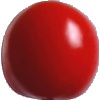
Label: Tomato 4